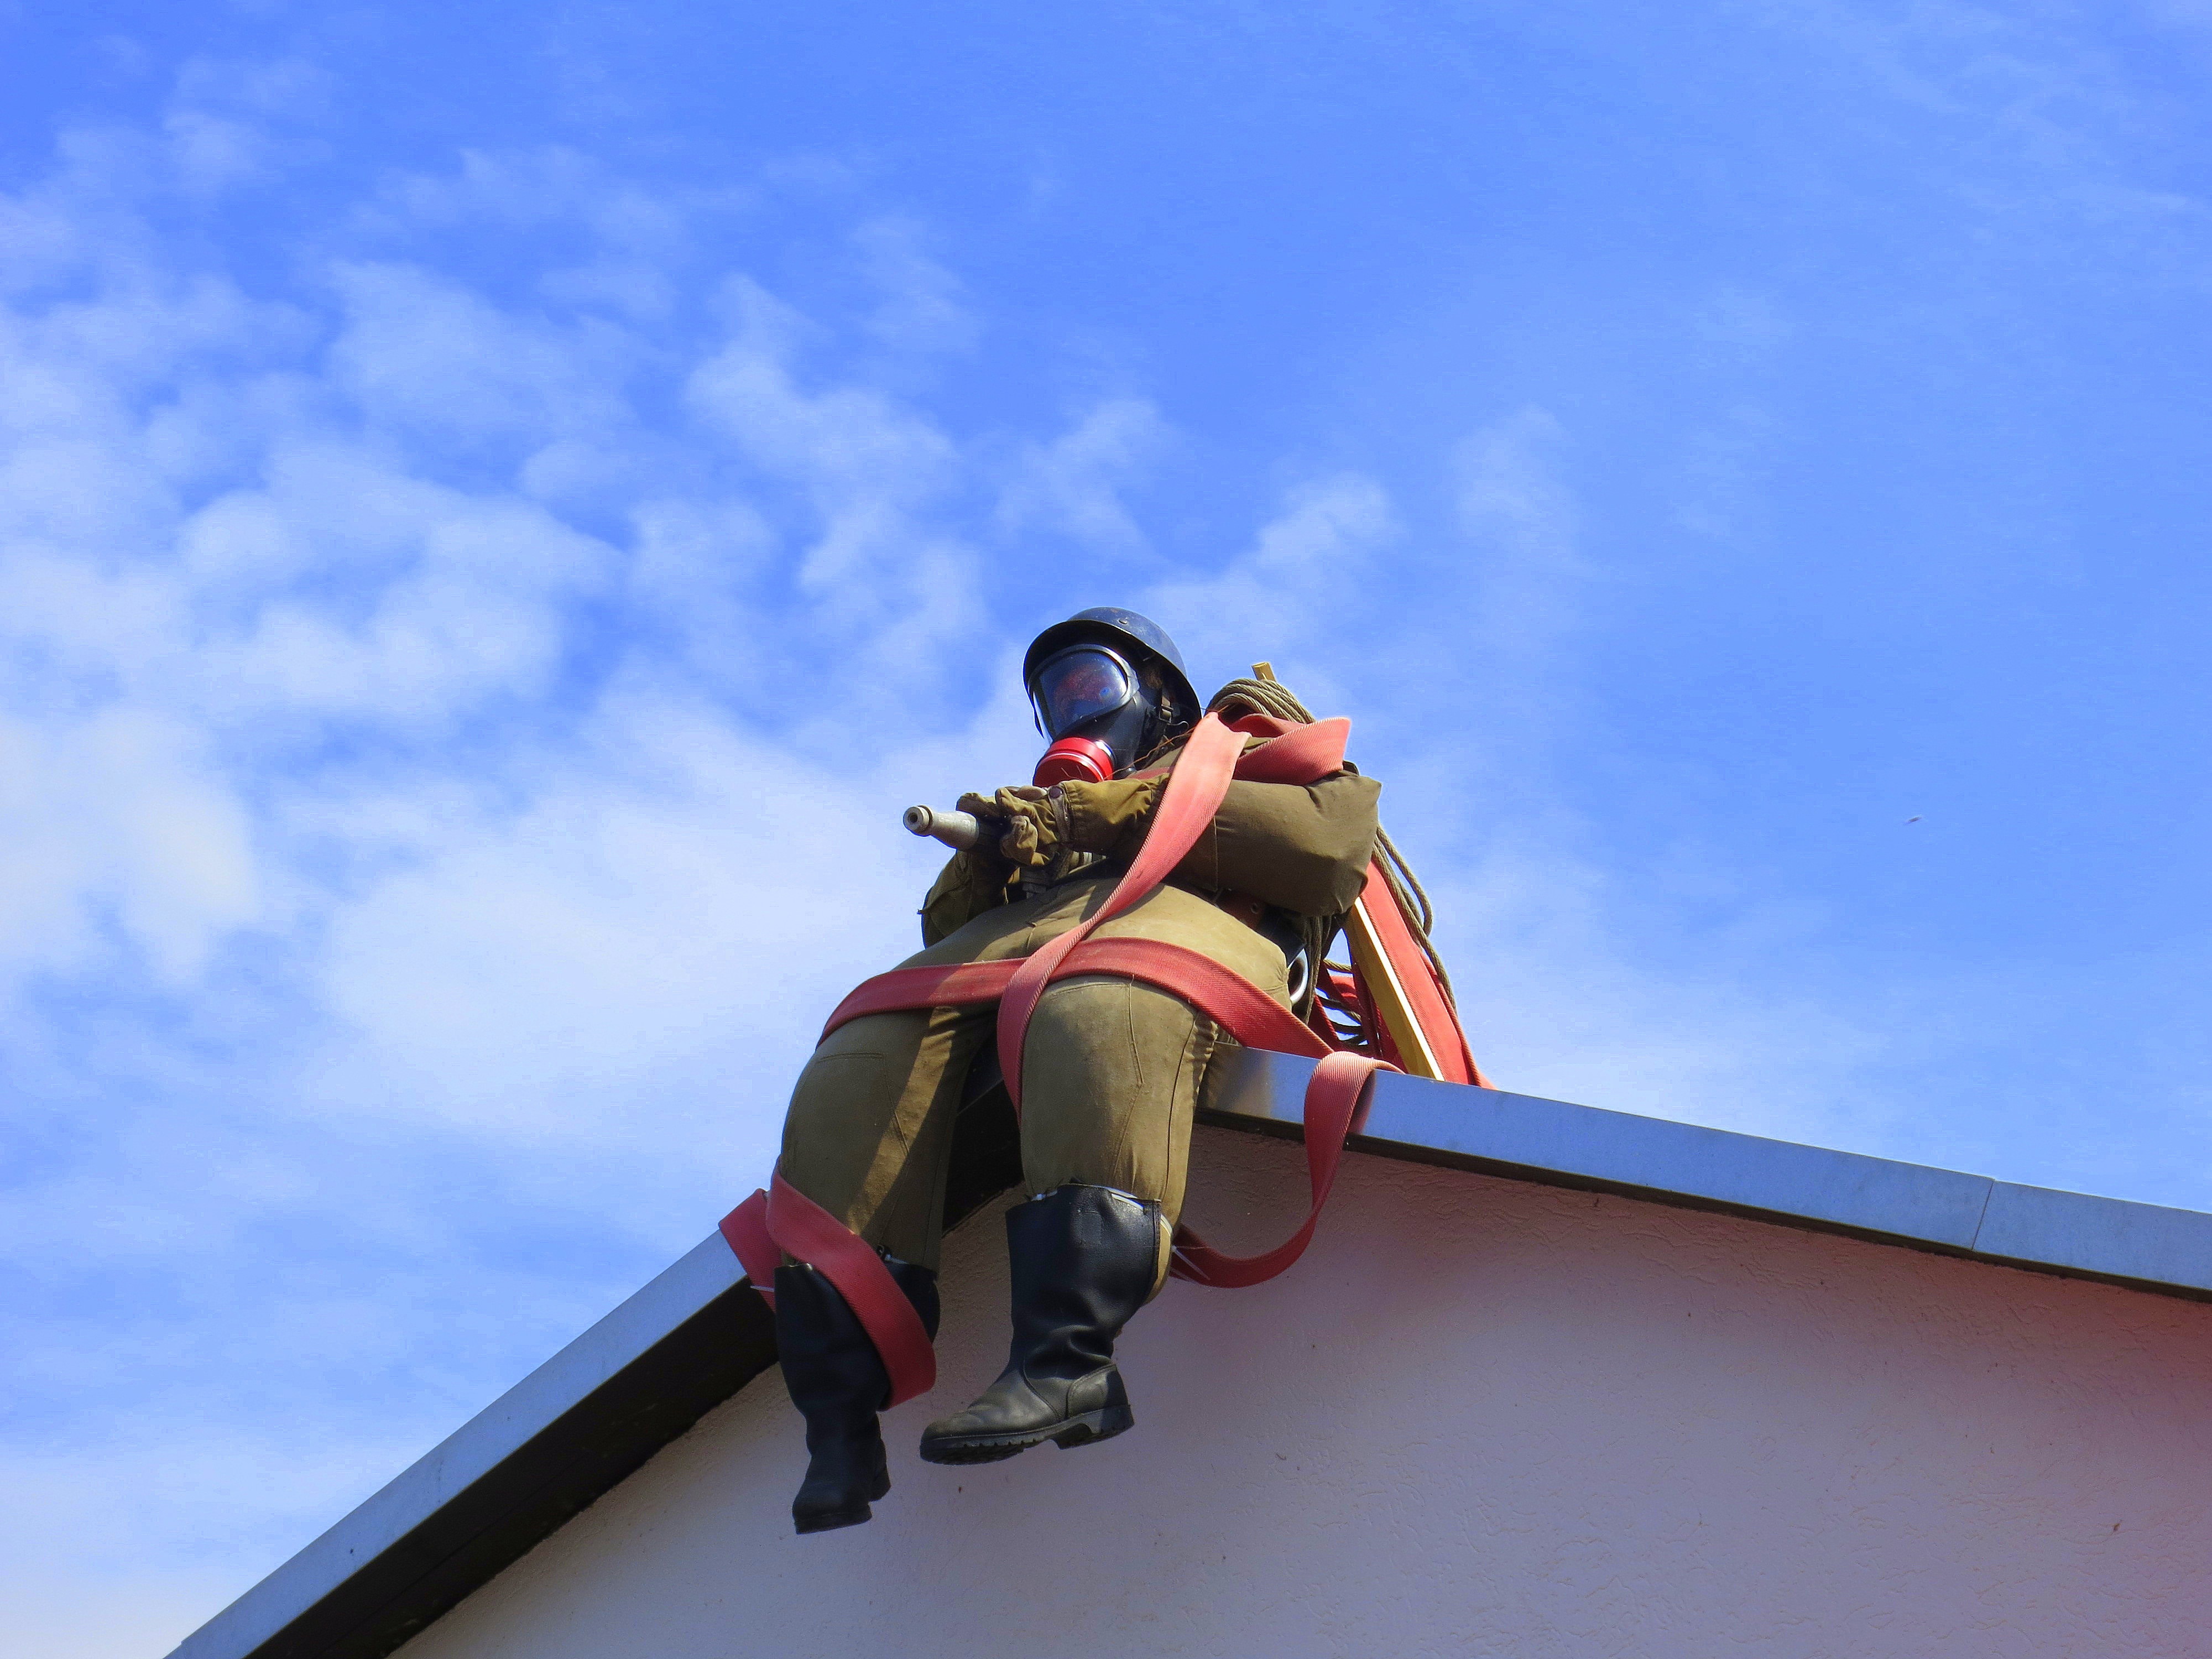
fire, blue, extreme sport, fire fighter, screenshot, roof figure, atmosphere of earth